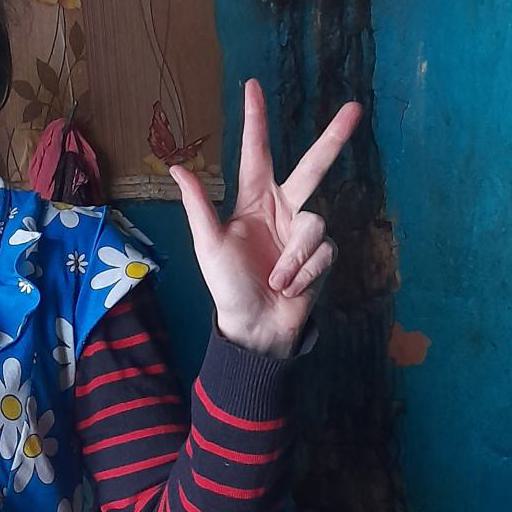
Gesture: three2